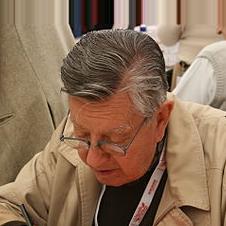
Age: 78